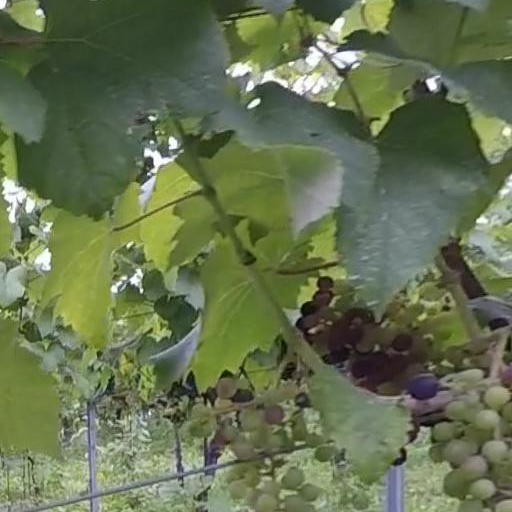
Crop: grape